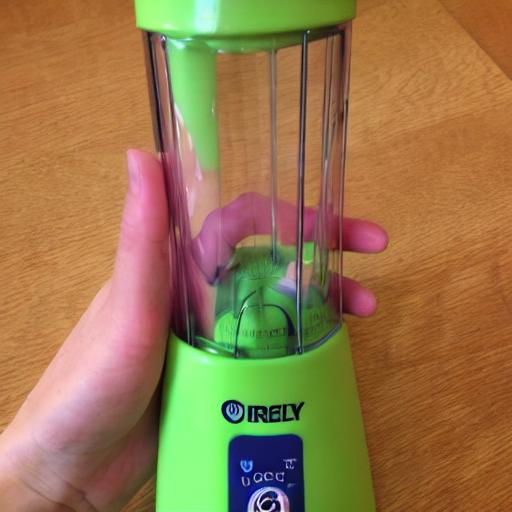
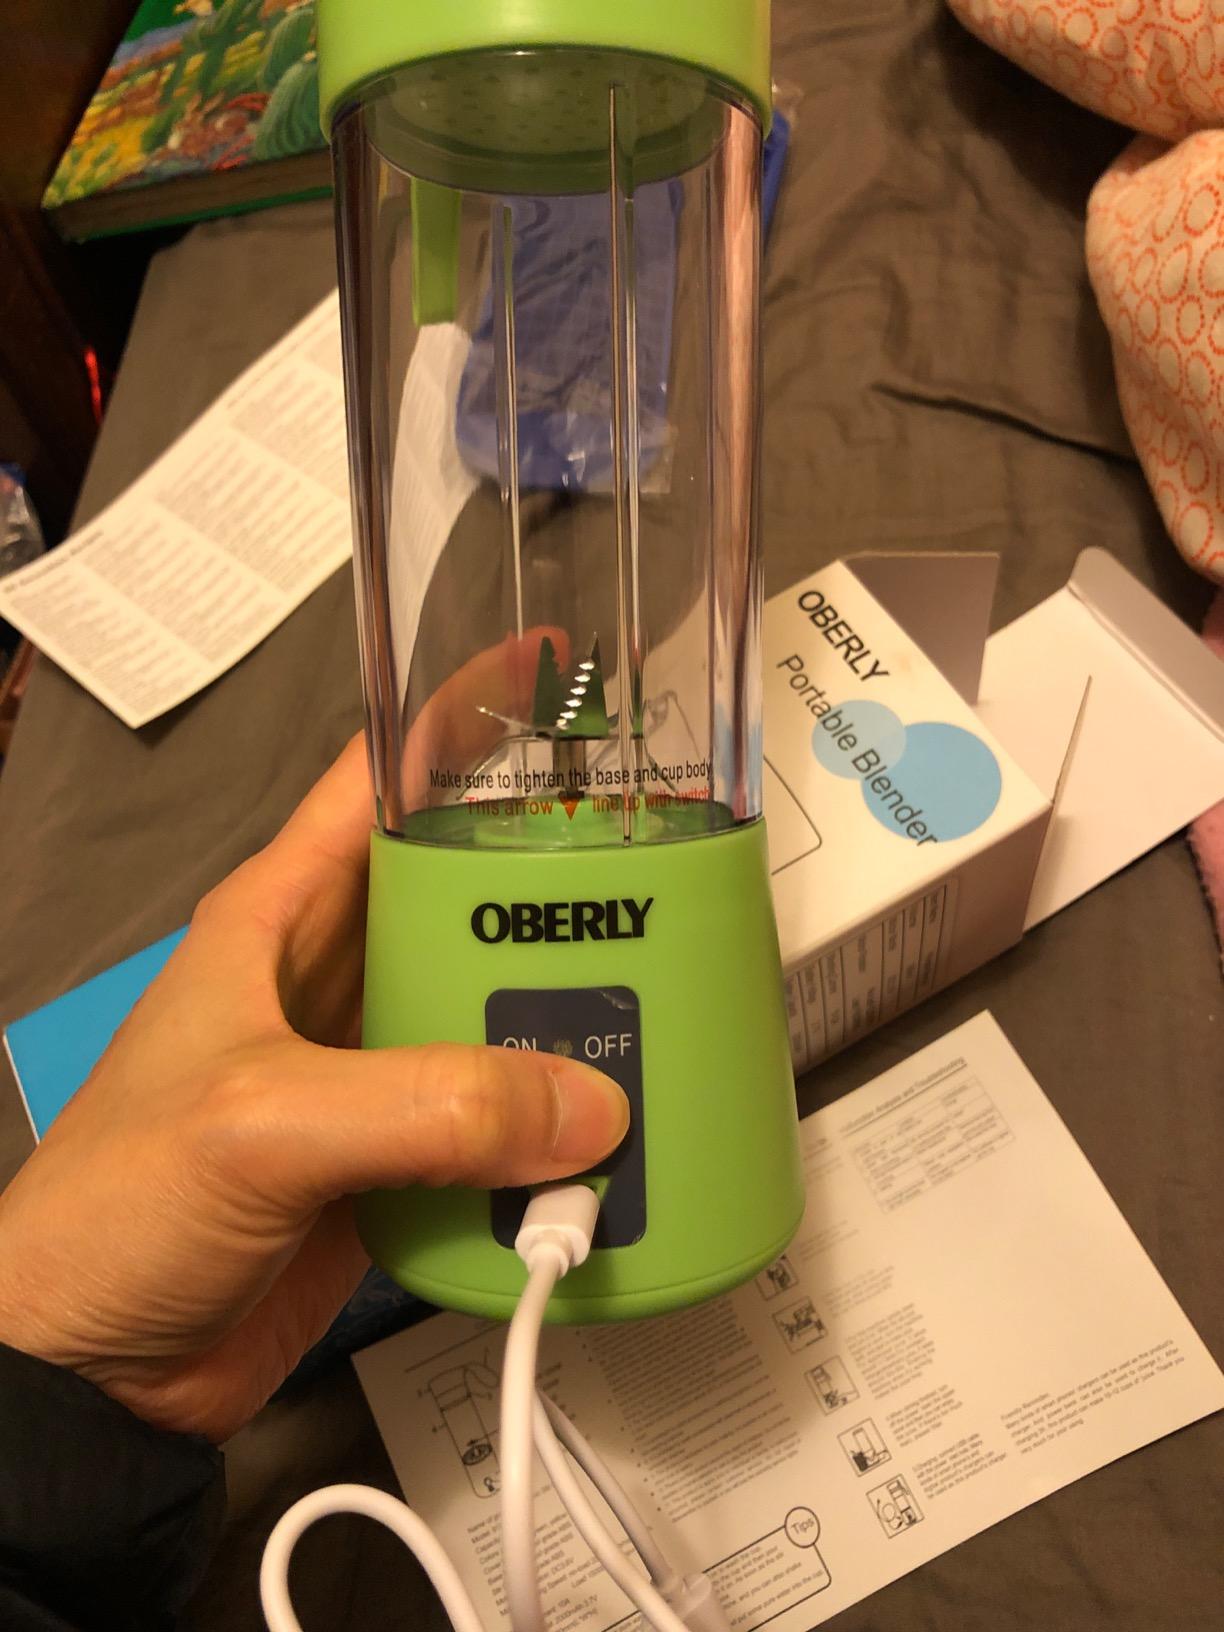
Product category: items_blender
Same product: no